Peloponnese

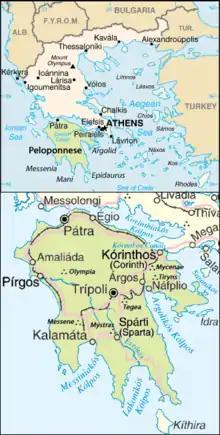
The Peloponnese within Greece

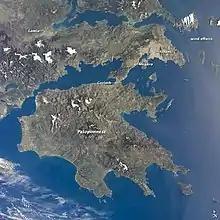
The Peloponnese from ISS, 2014

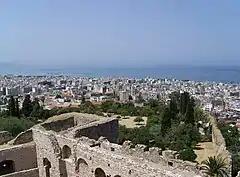
View of Patras from the Patras Castle.

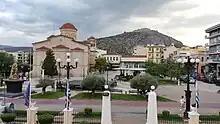
The Saint Peter's square is the central square of Argos.

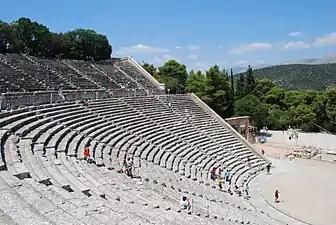
The ancient theatre of Epidaurus

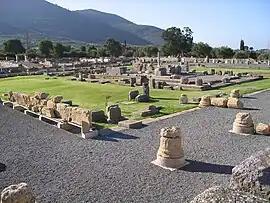
View of the ancient Asclepeion in Messene

The Peloponnese possesses many important archaeological sites dating from the Bronze Age through to the Middle Ages. Among the most notable are: